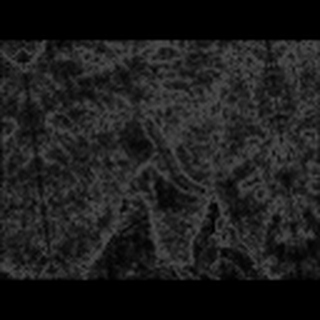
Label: cotton_army_worm